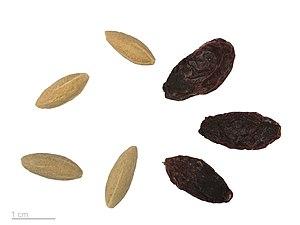
Le cornouiller mâle ou cornouiller sauvage est une espèce de cornouiller originaire du sud de l'Europe et de l'Asie.